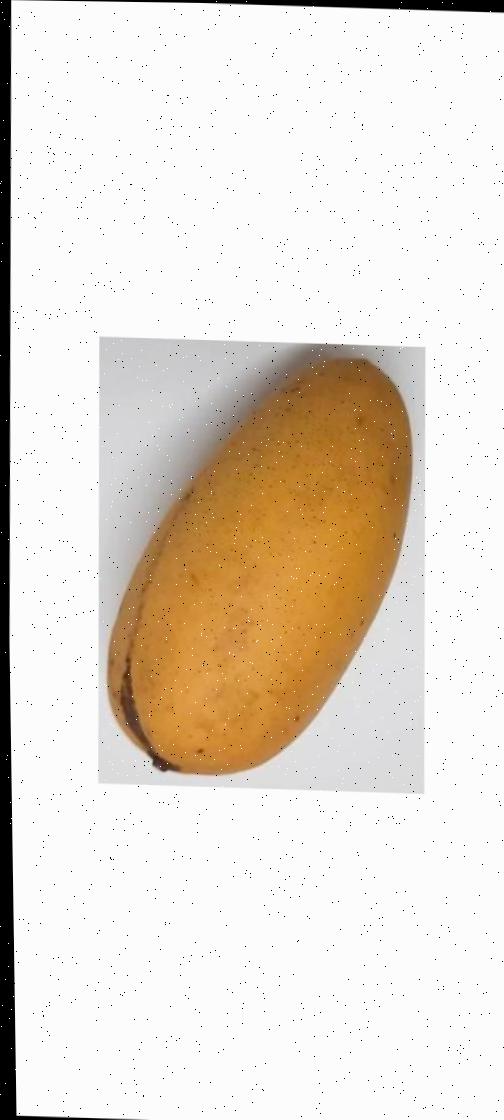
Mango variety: Katimon